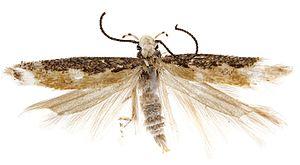
Neopalpa donaldtrumpi est une espèce d'insectes lépidoptères de la famille des Gelechiidae.